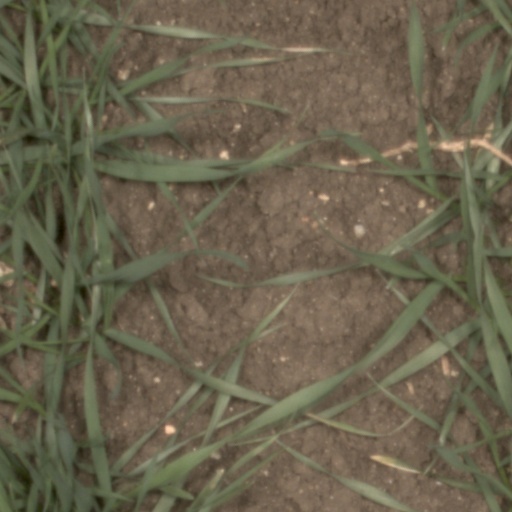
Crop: wheat